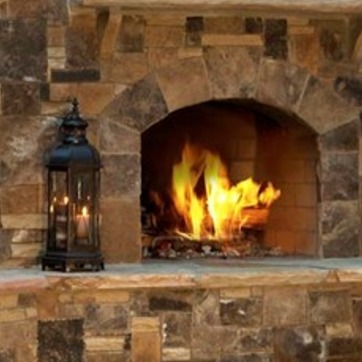
Material: other